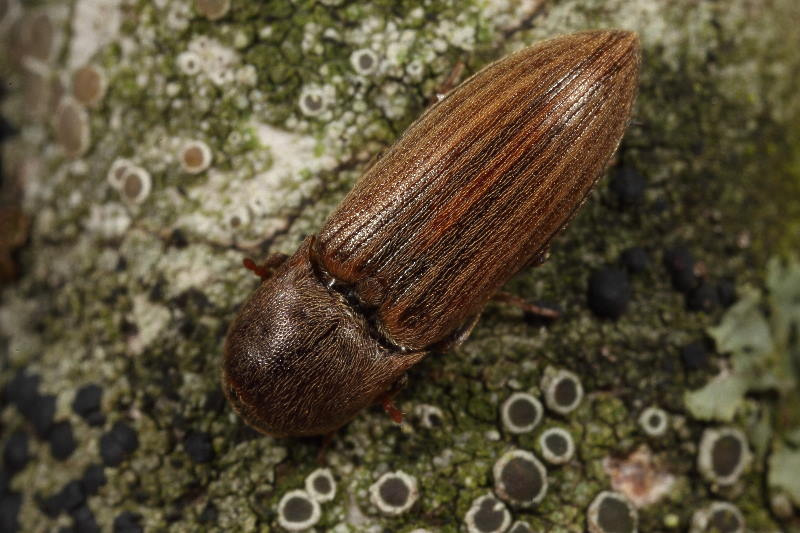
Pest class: clickbeetles_wireworms